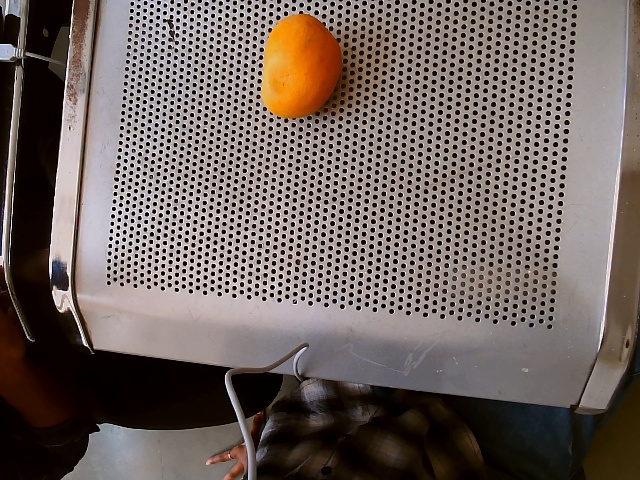
Label: Ripe_Mango